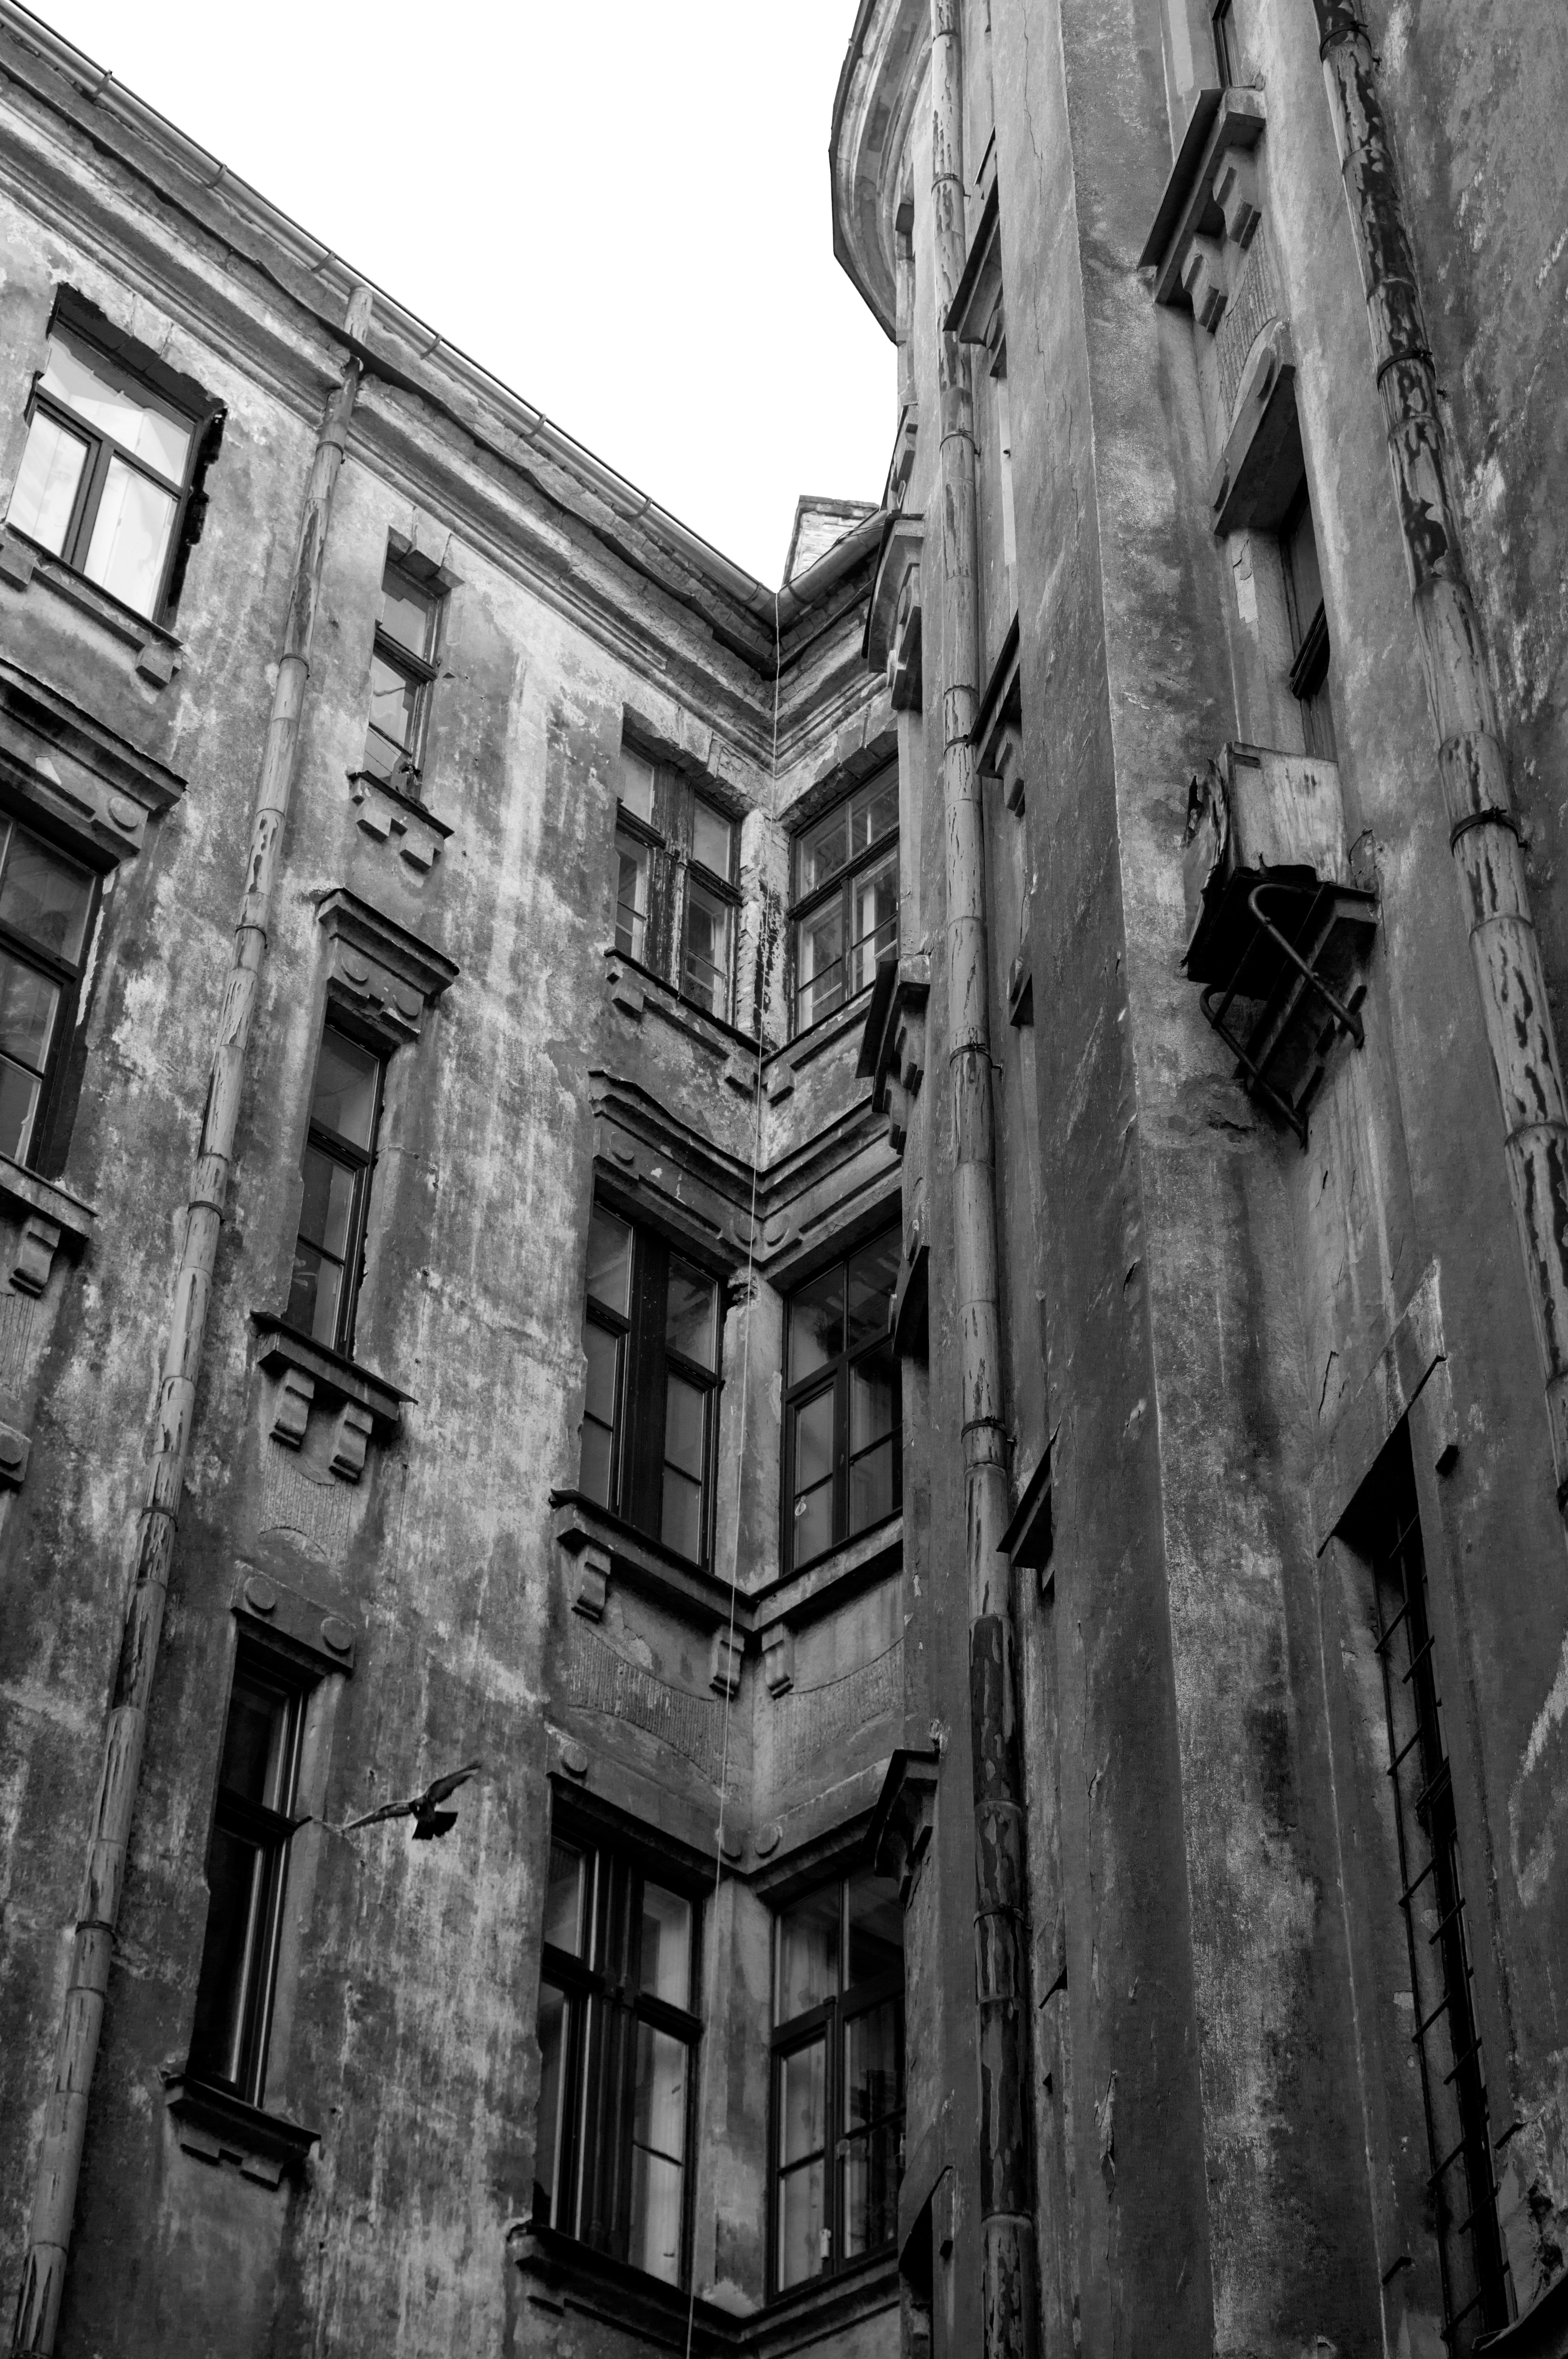
black and white, architecture, road, white, street, window, alley, facade, black, monochrome, urban area, monochrome photography